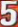
Number: 5